OV1-86

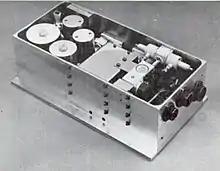
OV1-86 oxygen radiometer

The scientific payload on OV1-86 was designed to continue the work of OV1-5, measuring the temperature radiation properties of different types of terrain. The package included four experiments including a cosmic ray telescope to determine the isotropy of cosmic ray particles and a body-mounted Dicke radiometer that measured in the 60-gHz molecular oxygen absorption band Up to two hours of radiometric data could be stored on magnetic tape, but the satellite was also capable of real-time data transmission., though this was impractical given the few ground stations that could process the data and the briefness (~10 minutes) with which the satellite was in transmission range. The two other experiments included an interferometer and another radiometer to map the Earth in the near-infrared spectrum.